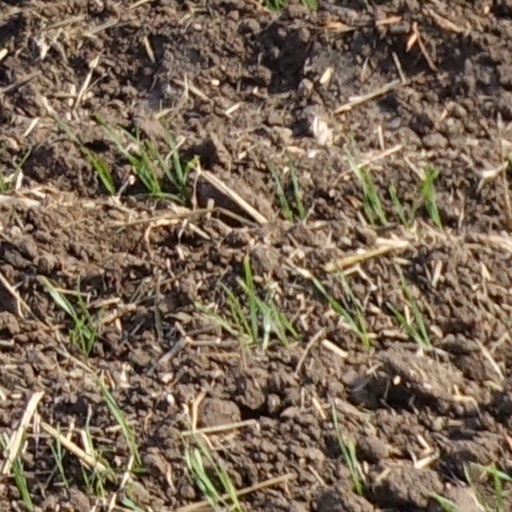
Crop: wheat